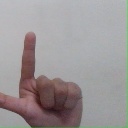
अक्षर: ल